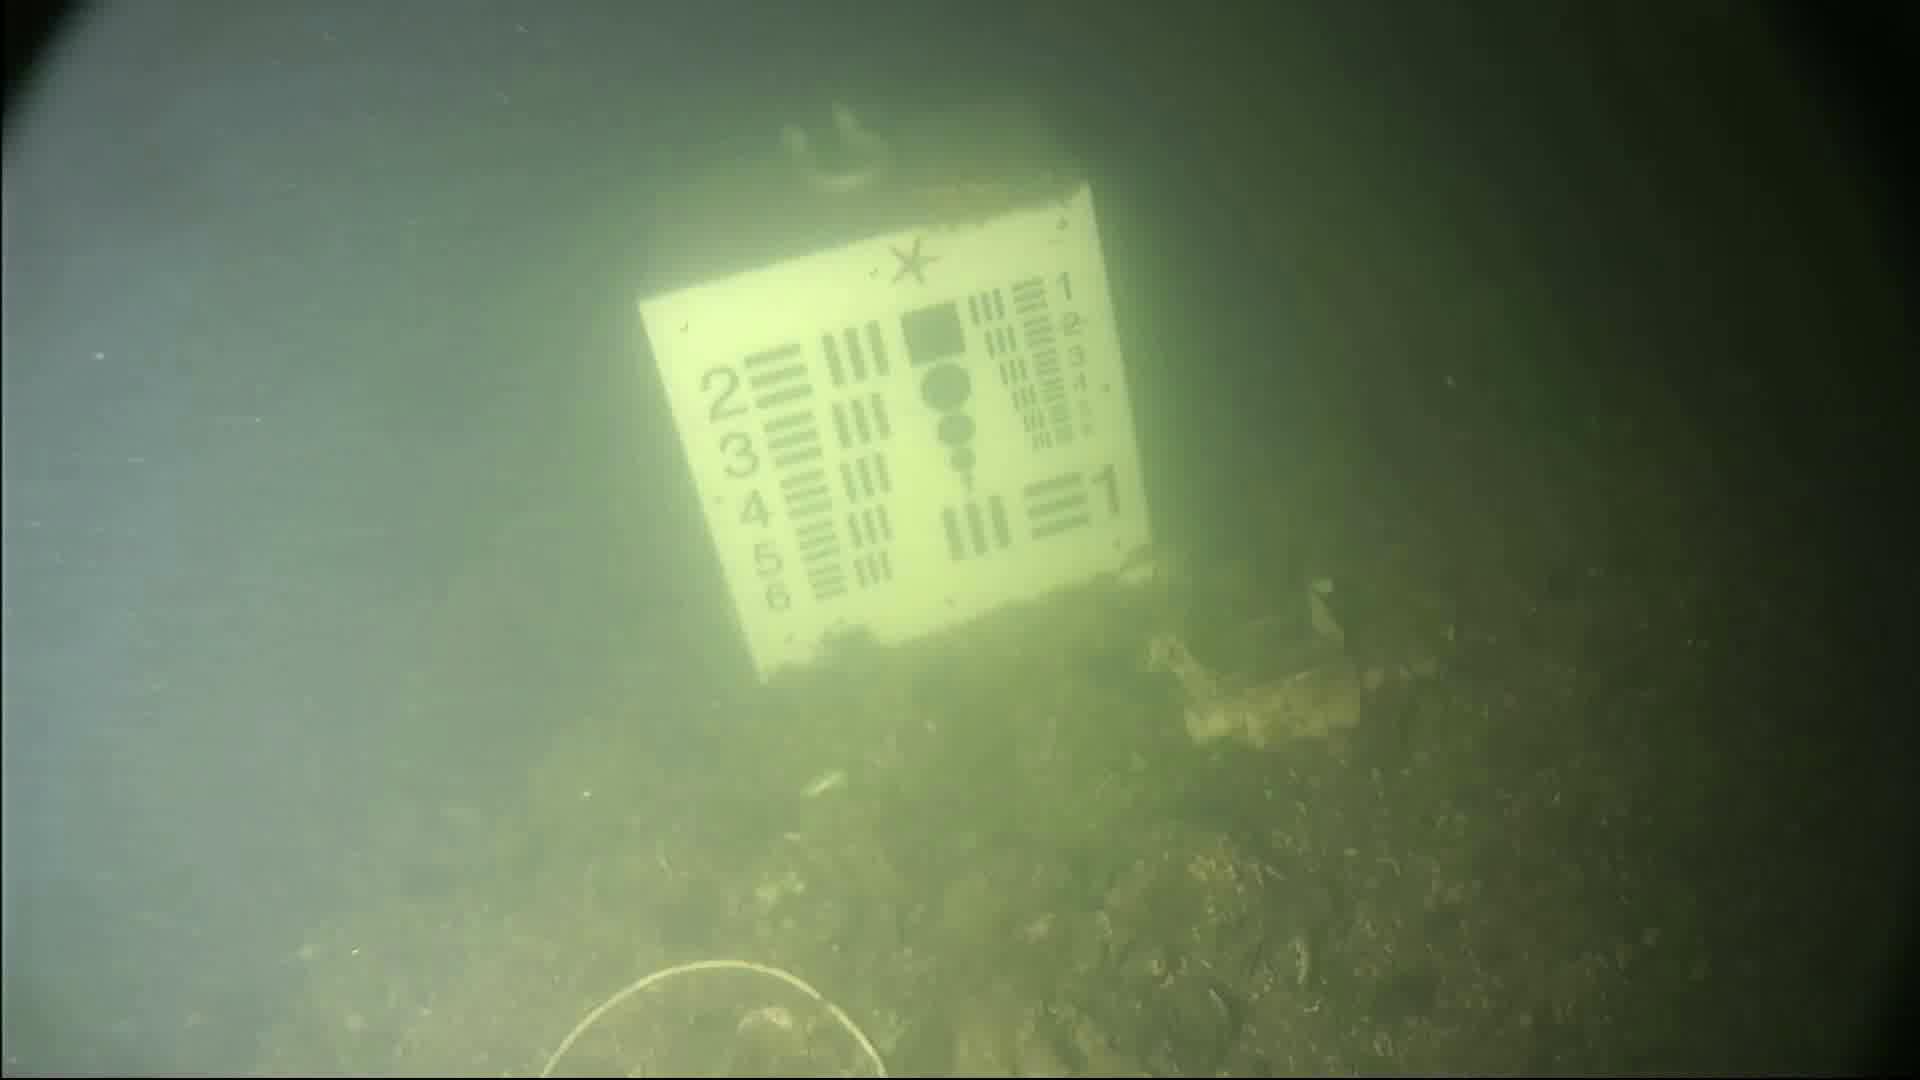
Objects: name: starfish
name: crab